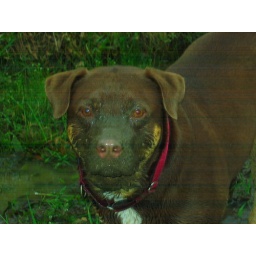
yes this is a brown dog with MUD all over his cute snout !